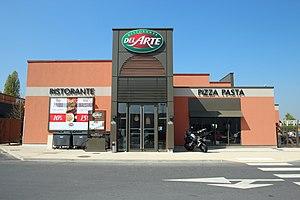
Restaurant Pizza Del Arte aux Ulis en France.
Del Arte est une chaîne française spécialisée dans la restauration à table du Groupe Le Duff. Créée en 1984 par le groupe Accor, elle propose des pizzas, pâtes, salades, antipasti, dolci et autres spécialités italiennes.